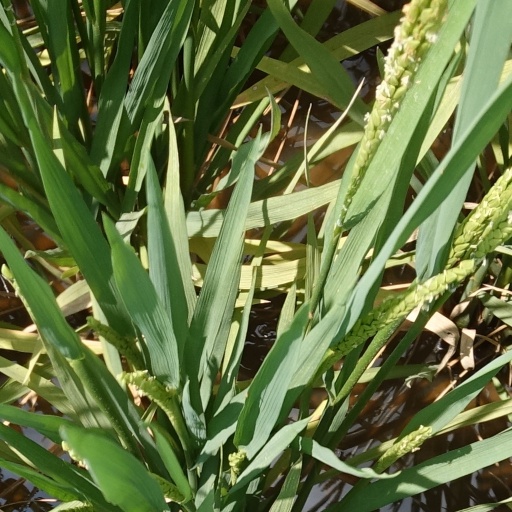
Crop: rice